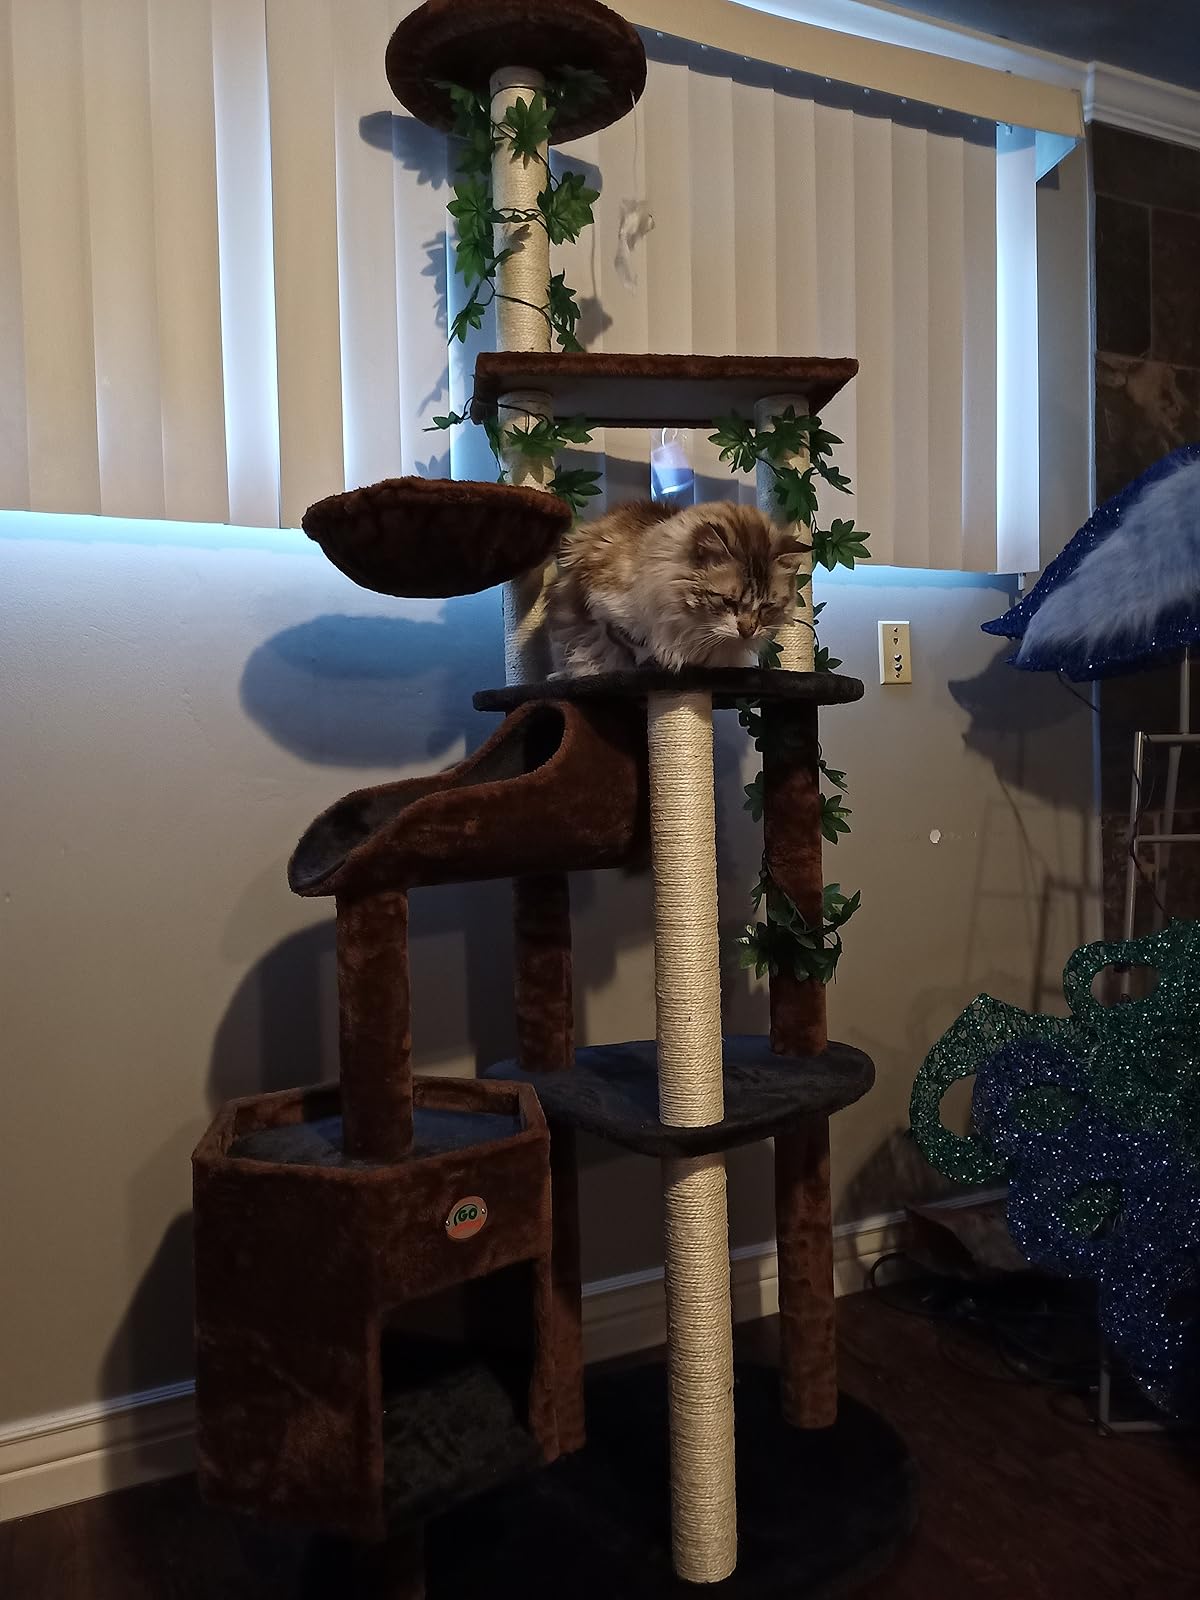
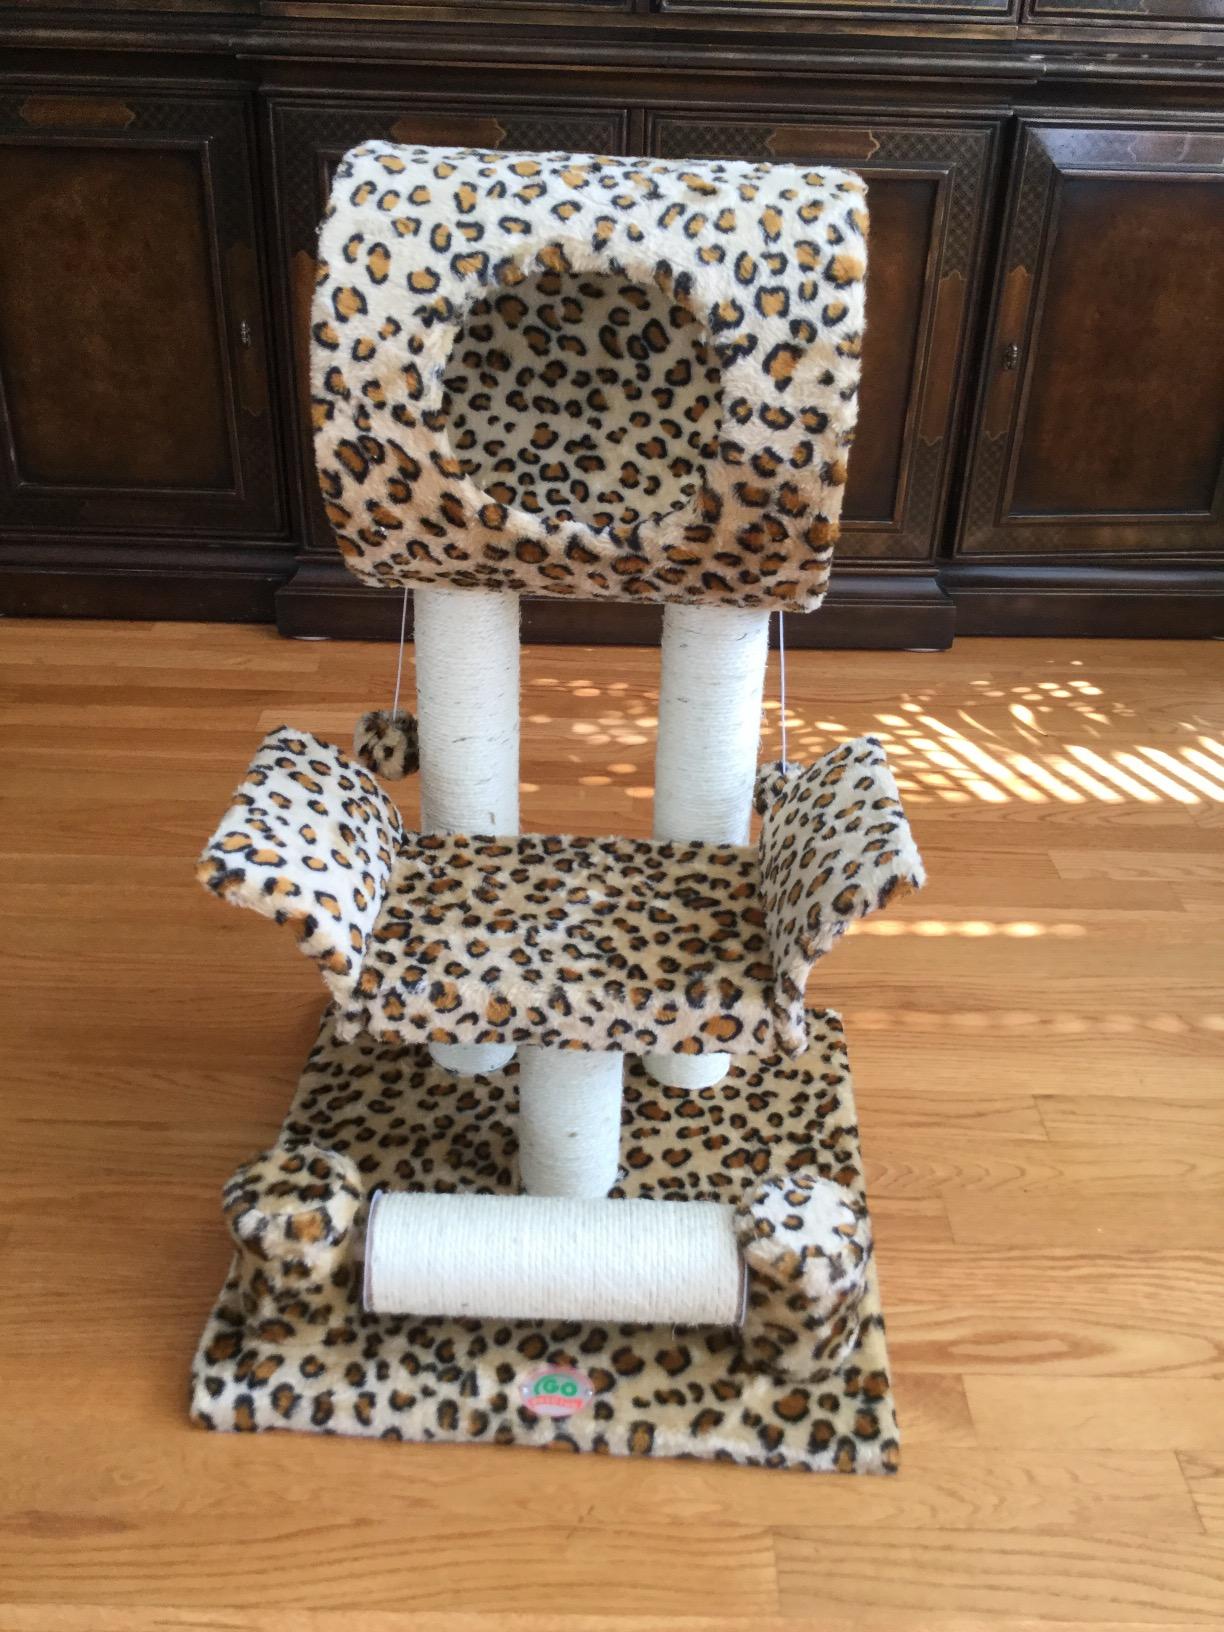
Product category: items_cat tree
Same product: no